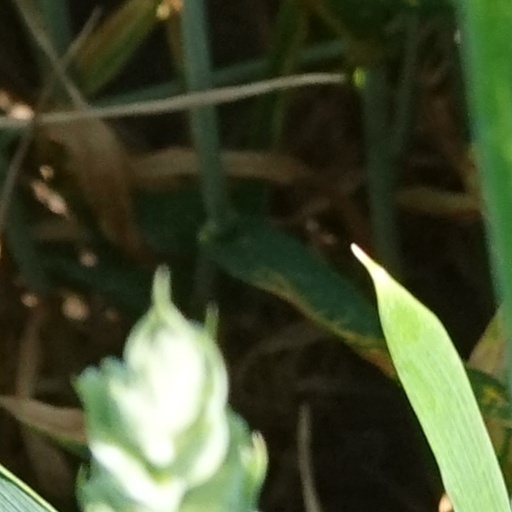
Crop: wheat